Physiology of decompression

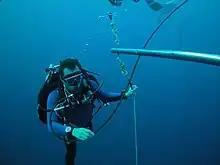
Scuba diver decompressing at a planned stop during ascent from a dive

The physiology of decompression is the aspect of physiology which is affected by exposure to large changes in ambient pressure. It involves a complex interaction of gas solubility, partial pressures and concentration gradients, diffusion, bulk transport and bubble mechanics in living tissues. Gas is inhaled at ambient pressure, and some of this gas dissolves into the blood and other fluids. Inert gas continues to be taken up until the gas dissolved in the tissues is in a state of equilibrium with the gas in the lungs (see: "Saturation diving"), or the ambient pressure is reduced until the inert gases dissolved in the tissues are at a higher concentration than the equilibrium state, and start diffusing out again.